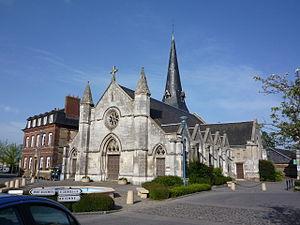
Eglise de Lieurey
Cet article recense les édifices labellisés Patrimoine du XXᵉ siècle du département de l'Eure, en France.
Lieurey est une commune française située dans le département de l'Eure, en région Normandie.